Sheffield Airey Neave

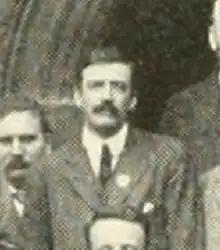

Sheffield Airey Neave CMG OBE (20 April 1879 – 31 December 1961) was a British naturalist and entomologist. Neave was the grandson of Sheffield Neave, a governor of the Bank of England and he was the father of Airey Neave.